Diana Bourbon

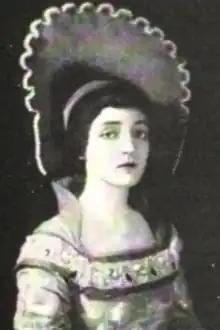
Diana Bourbon in theatrical costume, from a 1921 publication

Diana Bourbon (born Ruth Hunt; August 28, 1900 – March 19, 1978) was an American actress, journalist, producer, director, and writer. She wrote for "The" "New York Times" from 1923 to 1927.